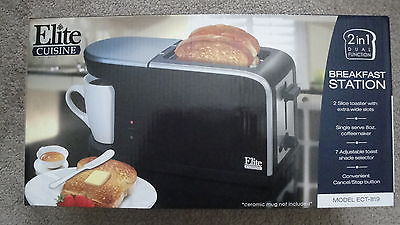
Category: toaster